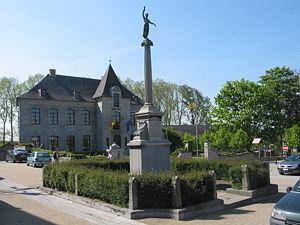
Mettet (Belgique), la maison communale.
Mettet est une commune francophone de Belgique située en Région wallonne dans la province de Namur. Le village a donné son nom à l'entité de Mettet qui réunit différentes localités : Mettet, Biesme, Saint-Gérard, Ermeton-sur-Biert, Oret, Stave, Biesmerée, Furnaux et Graux.